History of prostitution in France

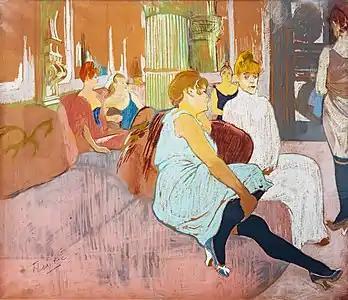
Henri de Toulouse-Lautrec, "Salon de la rue des Moulins", 1894

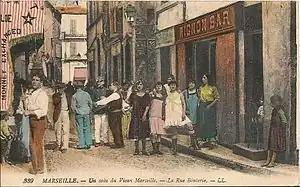
A group of filles de joie in Marseille, 1919

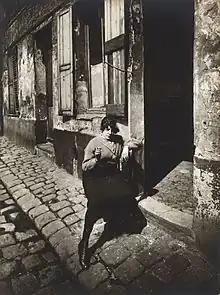
Paris, district of Villette, "public girl in the quarter"; photograph by Eugene Atget, 1921.

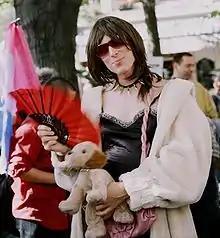
Demonstration by prostitutes in Paris, France, in October 2005.

Decriminalized during the French Revolution, prostitution was not accepted by French society. In Paris, in the name of the preservation of public order, the police continue to arrest women who prostitute themselves on public roads. By a decree of October 4, 1793, the Commune makes the "raccrochage" in public space a crime against morality and establishes the principle of health control of prostitutes. In 1796, an attempt by the Directorate to fight prostitution by making it an offence fails in the face of the difficulty of defining prostitution. MP Joseph Vincent Dumolard, a moderate deputy, explains that "It is not to the legislators of a great people that we must present regulations of monks. The abuses denounced (...) are all too true, the disorders are all too real, but perhaps they are inseparable from the existence of a commune such as the one we inhabit." After this failure, the Central Office of the Canton of Paris, ancestor of the Prefecture of Police, inaugurates the principles of registration and census of prostitutes in the capital.